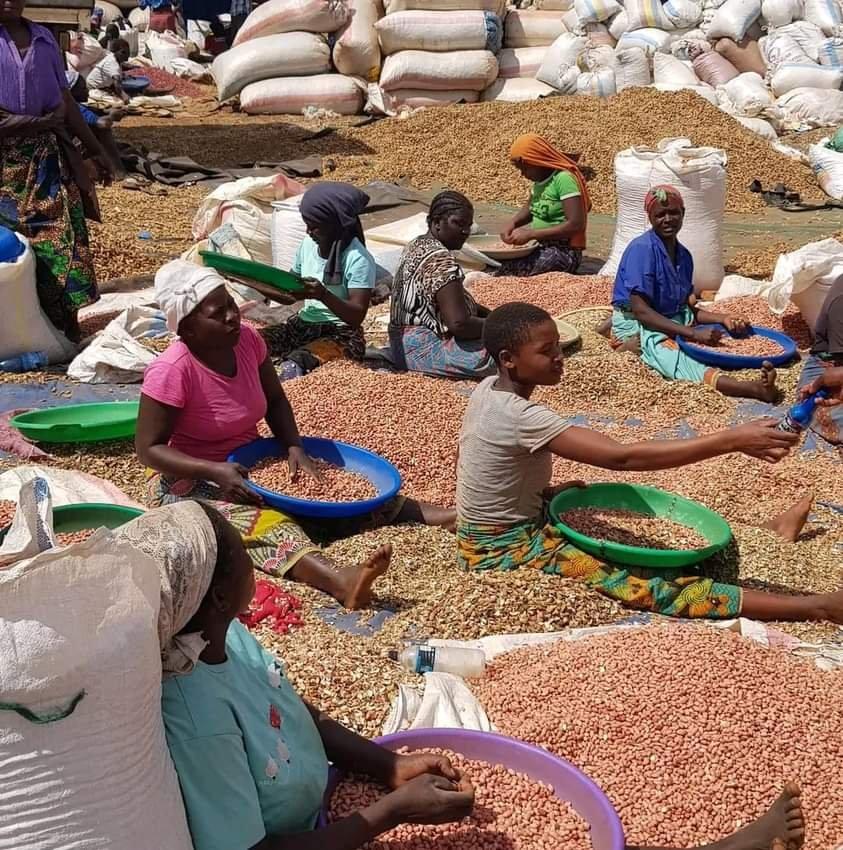
Mazao ya biashara yaliyovunwa katika shamba la mazao hayo, huku yakiandaliwa vizuri na wakulima wa mazao hayo kwa ajili ya kwenda kuuzwa katika masoko mbalimbali, maeneo ya mijini na vijijini.